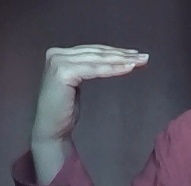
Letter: haa